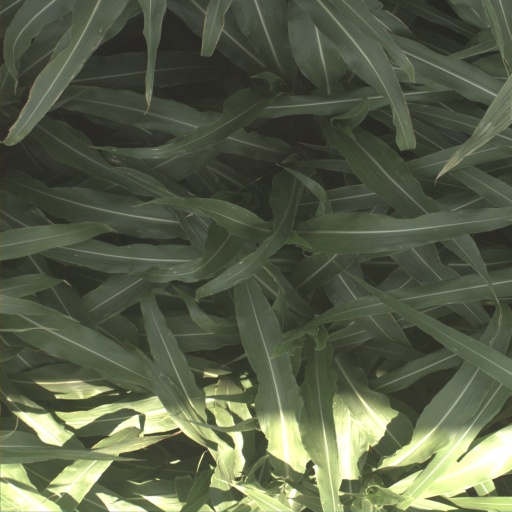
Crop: sorghum